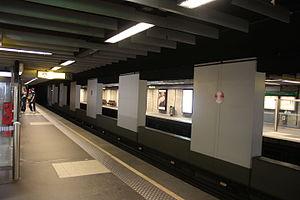
Masséna est une station de métro française de la ligne A du métro de Lyon, située Cours Vitton entre les rues de la Tête d'Or et Masséna dans le quartier des Brotteaux dans le 6ᵉ arrondissement de Lyon, préfecture de la région Auvergne-Rhône-Alpes.
La liste des stations du métro de Lyon, en France, comprend 40 stations, depuis le 11 décembre 2013. Toutes les stations du métro sont accessibles aux personnes à mobilité réduite, sauf Croix-Paquet.